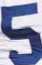
Number: 5